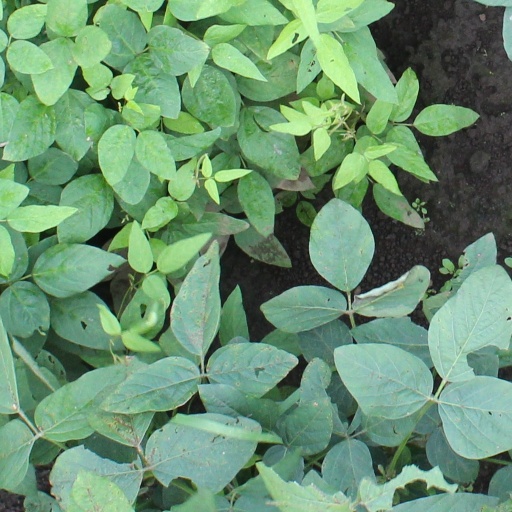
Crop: soybean